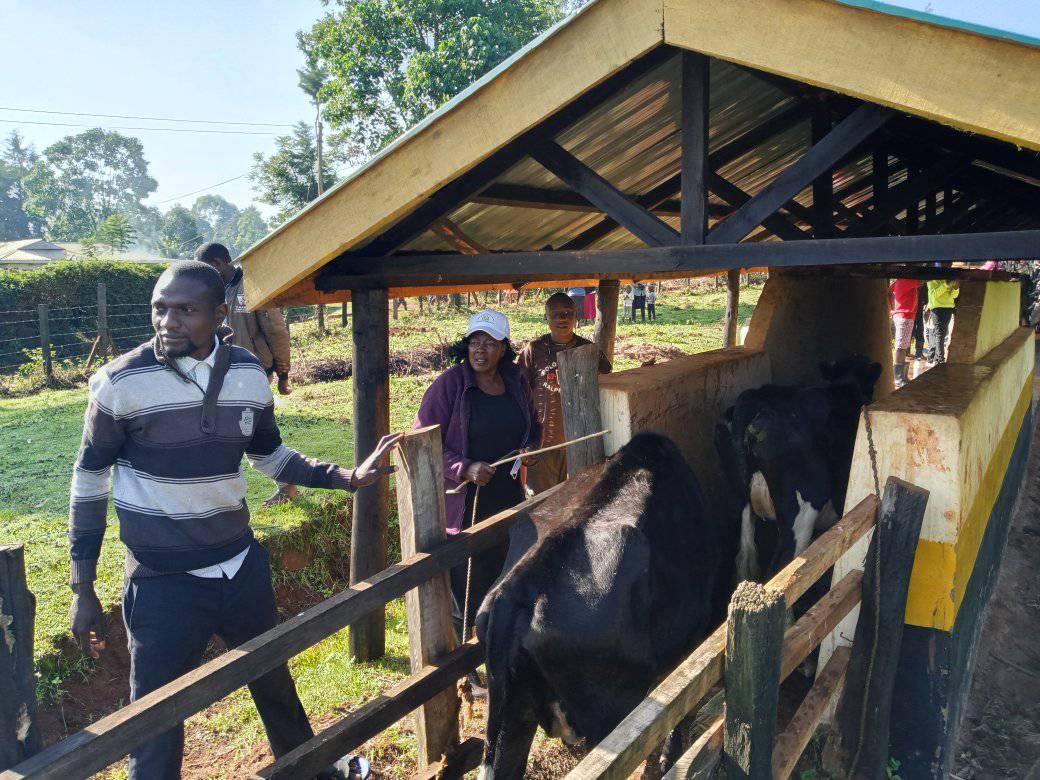
Ngombe mbili zinaonekana kuingia kwenye dipo la ng'ombe, huku wakulima wakiweza kutazamia kuona mifugo wao kama wanakuja ndio waweze kuingia kwenye dipo hilo na wengine wakisubiria kuwasaindia wale ambao wanatoka.